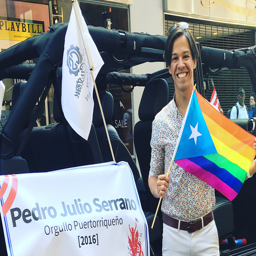
man with a flag before the parade on sunday .